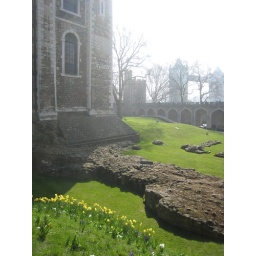
Grounds of the Tower of London, tower bridge in the background.